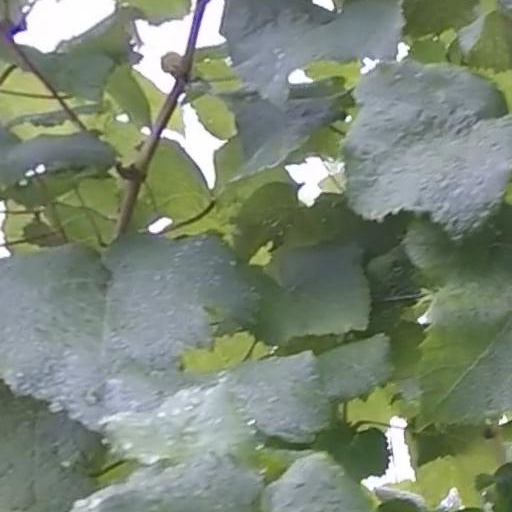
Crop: grape